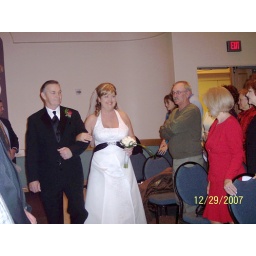
Lovely in white dress with black and white sash